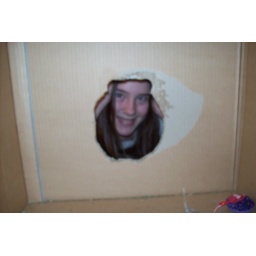
girl looking in a box